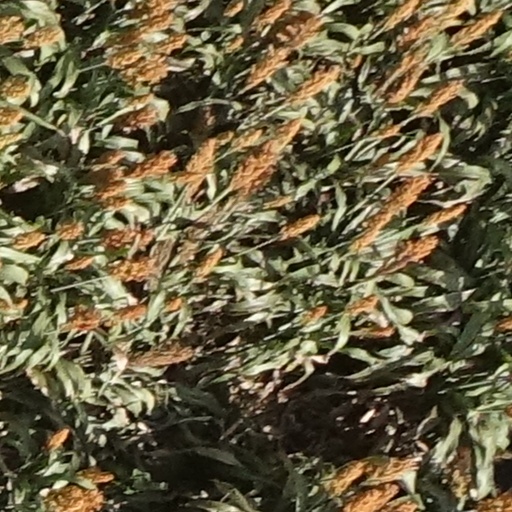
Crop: sorghum